Idriss Déby

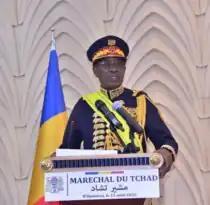
Marshal Idriss Déby Itno in 2020

Déby signed a bill abolishing capital punishment in 2020. The firing squad had last been used on terrorists in 2015.